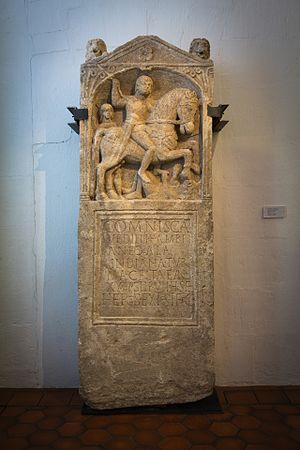
Stèle funéraire Gallo-romaine de Kœnigshoffen Español: Estela funeraria romana procedente de Kœnigshoffen (Estrasburgo, Francia) correspondiente con EDCS 388: Comnisca / Vedilli f(ilius) Ambi/an(us) eq(ues) ala / Indiana tur/ma Celtae an(norum) / XXV stip(endiorum) VII h(ic) s(itus) e(st) / heres ex test(amento) fec(it)
Le musée archéologique de la ville de Strasbourg est l'un des plus importants musées d’archéologie de France dans le domaine des « Antiquités nationales » après le musée d'archéologie nationale de Saint-Germain-en-Laye, près de Paris. Il est installé dans les vastes sous-sols du palais Rohan et présente plusieurs millénaires de l’histoire antique de l’Alsace et de ses habitants, depuis les origines lointaines du Paléolithique jusqu'aux débuts du Moyen Âge. Un parcours de 1 200 m² s’organise autour de quatre grandes sections chronologiques : Préhistoire, Protohistoire, époque gallo-romaine, époque mérovingienne.